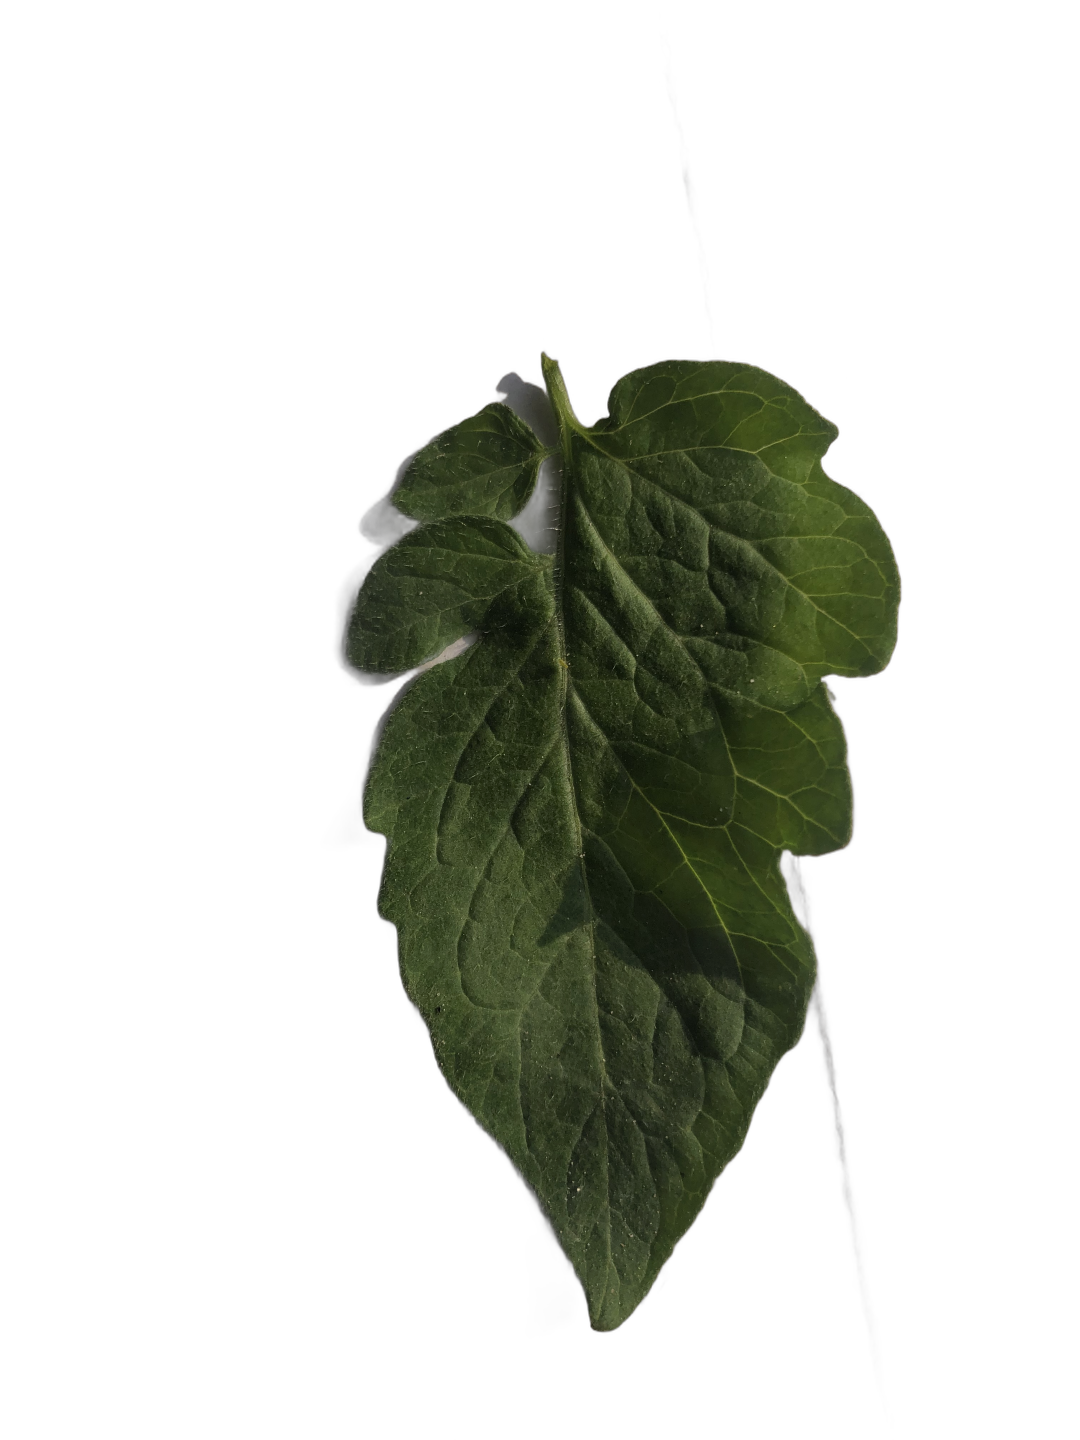
Crop: Tomato
Label: Healthy